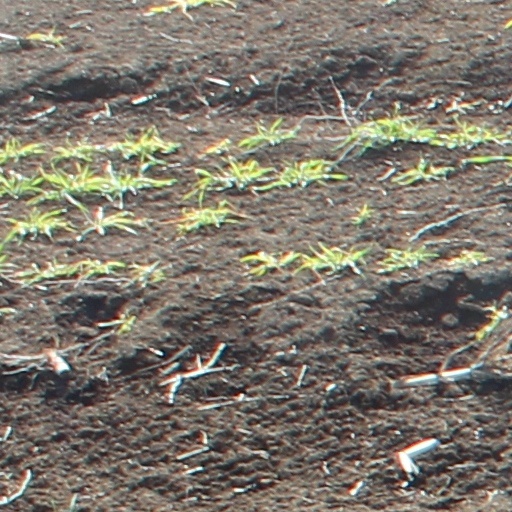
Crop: wheat